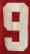
Number: 9